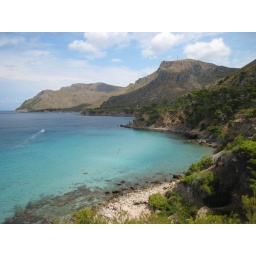
Beautiful local beach only 2 miles from the house in Colonia. Fairly rocky, but sweet....